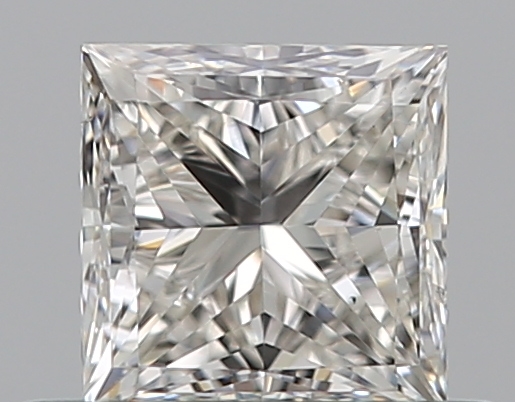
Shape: princess
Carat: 0.5
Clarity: SI1
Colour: I
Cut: EX
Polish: EX
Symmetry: VG
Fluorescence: N
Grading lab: GIA
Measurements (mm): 4.25 x 4.17 x 2.99